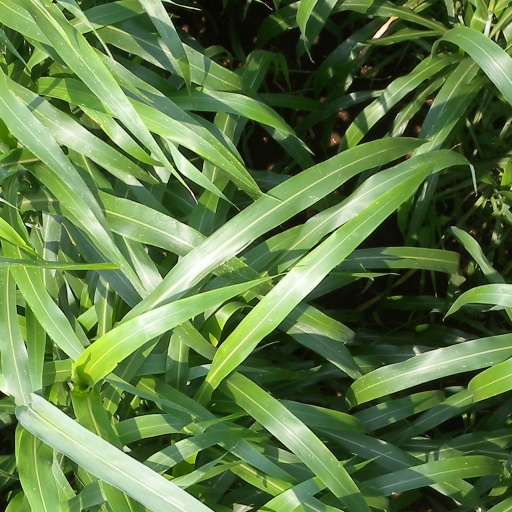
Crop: sorghum